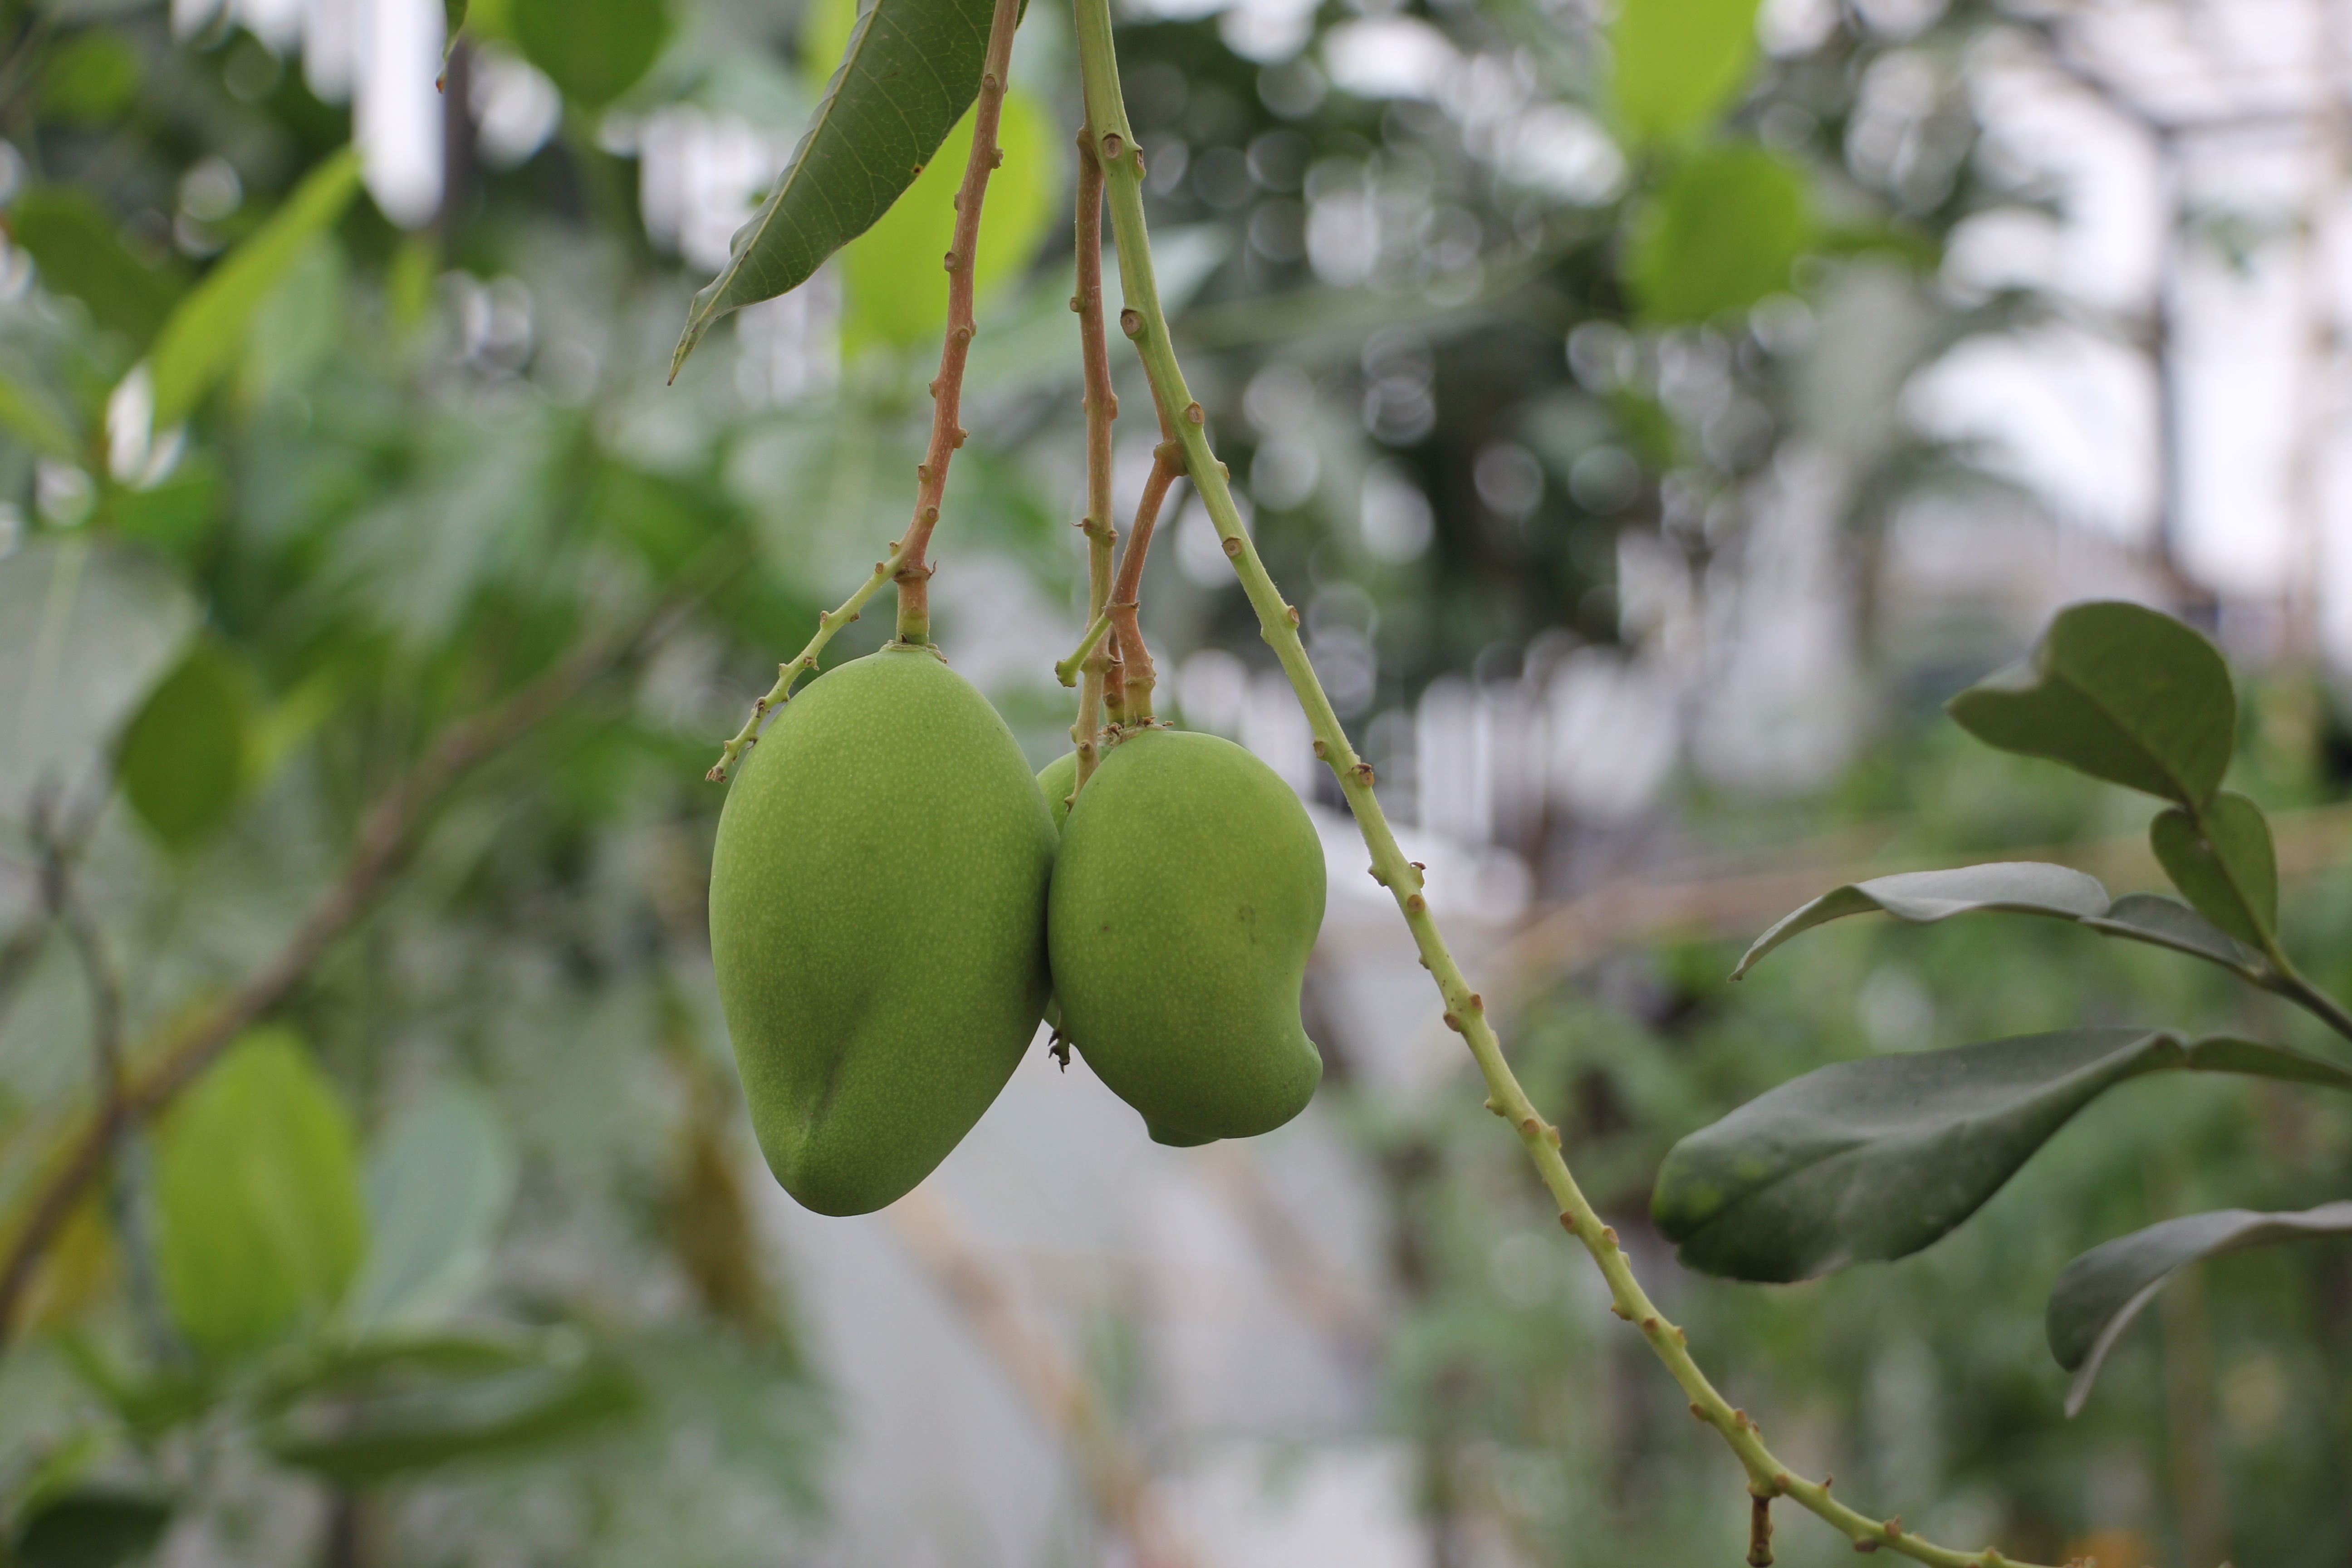
tree, branch, plant, fruit, leaf, flower, food, green, produce, natural, botany, flora, organic, mango tropical, flowering plant, land plant